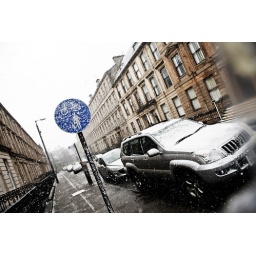
stupid plastic bag got in the way.